Biodiversity action plan

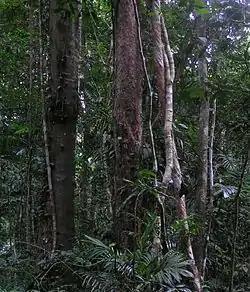
The Daintree Rainforest in Queensland, Australia

Australia has developed a detailed and rigorous Biodiversity Action Plan. This document estimates that the total number of indigenous species may be 560,000, many of which are endemic. A key element of the BAP is protection of the Great Barrier Reef, which is actually in a much higher state of health than most of the world's reefs, Australia having one of the highest percentages of treated wastewater. There are however serious ongoing concerns, particularly in regards to the ongoing negative impact on water quality from land use practices. Also, climate change impact is feared to be significant.